Jost Winteler

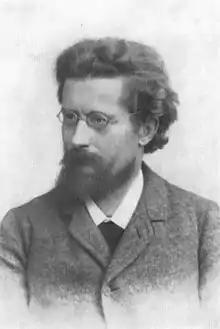
Winteler in 1880

Jost Winteler (21 November 1846 - 23 February 1929) was a Swiss professor of Greek and history at the Kantonsschule Aarau (today called the Old Cantonal School Aarau), a linguist, a "noted" philologist, an ornithologist, a journalist, and a published poet. He served as both a mentor and father figure to a teenage Albert Einstein, who boarded at his home from October 1895 to October 1896, while he attended his final year of secondary school.